Jasmine Zhang

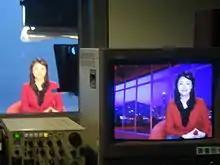
Videotaping

Zhang was born in Lanzhou, China, to Zhang Ziqiang, an engineer in a state running company and his wife Qing Lanying, a doctor in local epidemic/disease control center.